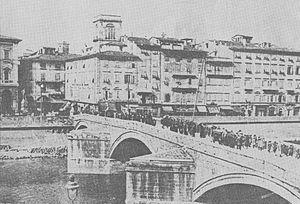
Le Ponte di Mezzo, appellation courante du Ponte Conte Ugolino, est un pont sur l'Arno à Pise. Il relie la place Garibaldi, au nord de l'Arno à la place du XX Septembre, au sud. Construit entre 1947 et 1950, il remplace un pont à trois arches datant du milieu du XVIIᵉ siècle, détruit par des bombardements pendant la Seconde Guerre mondiale.